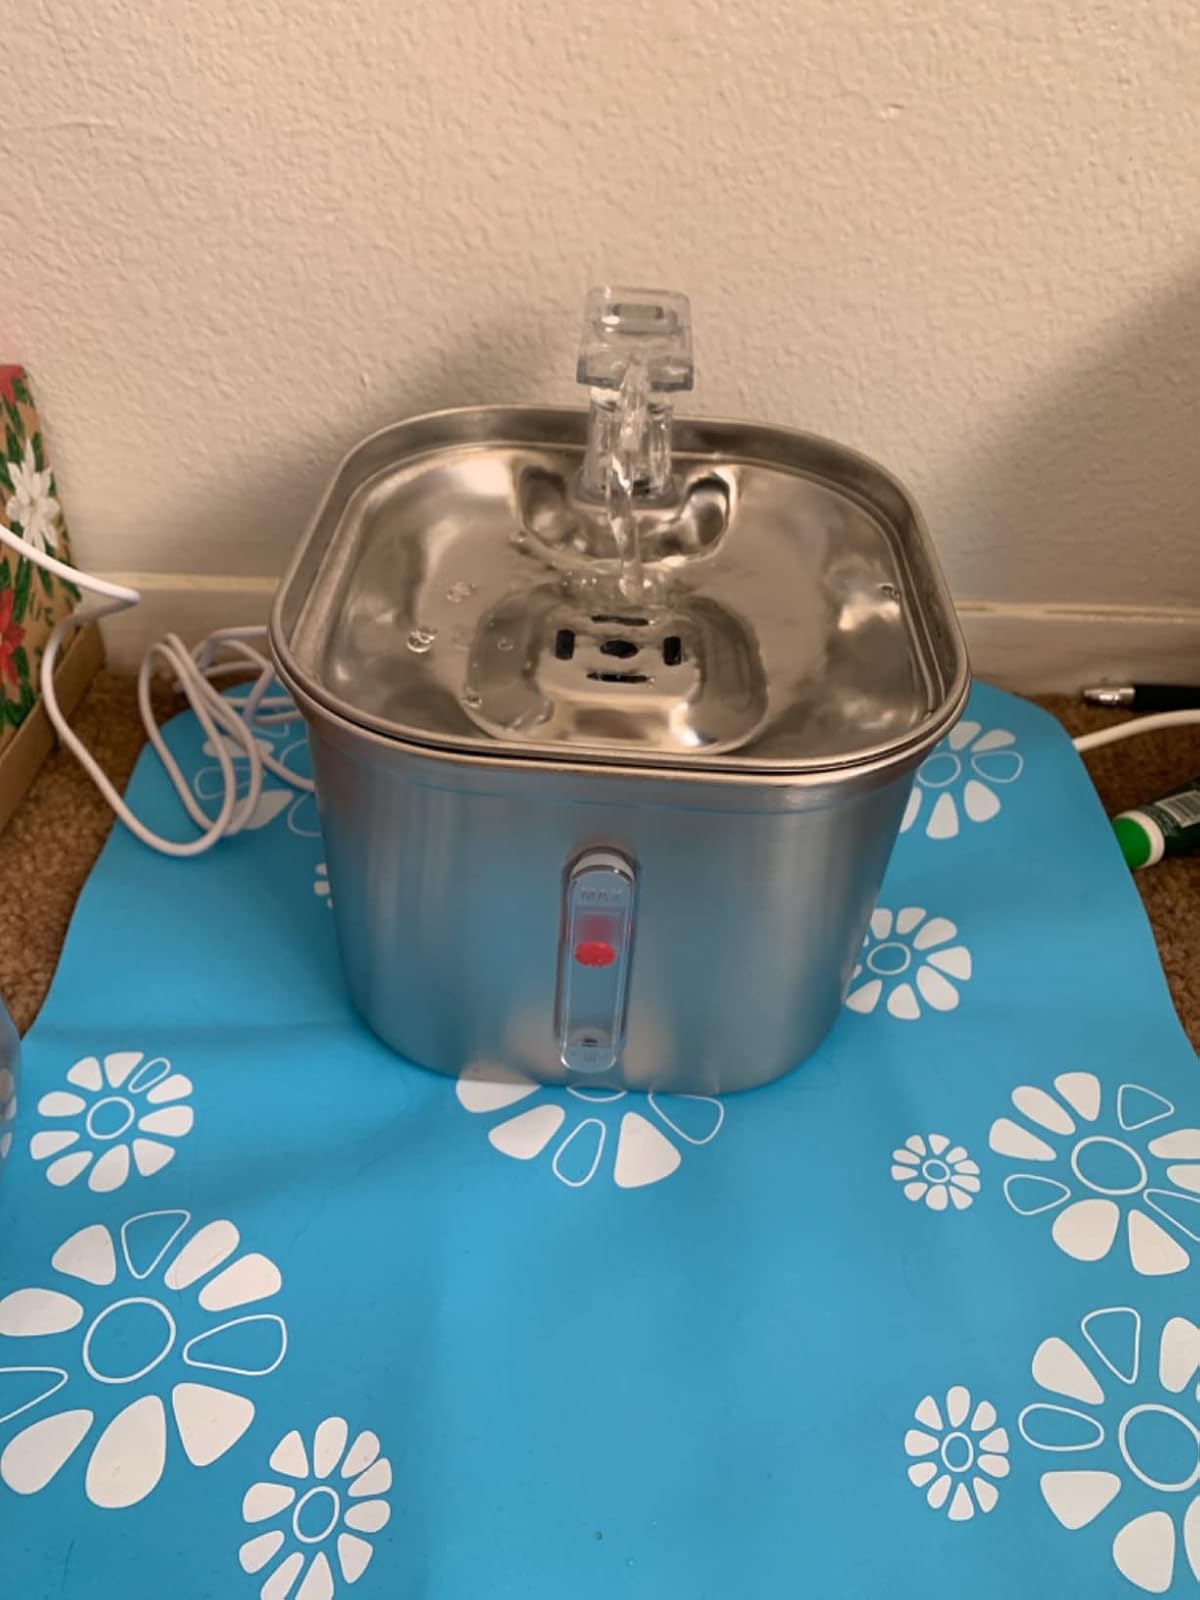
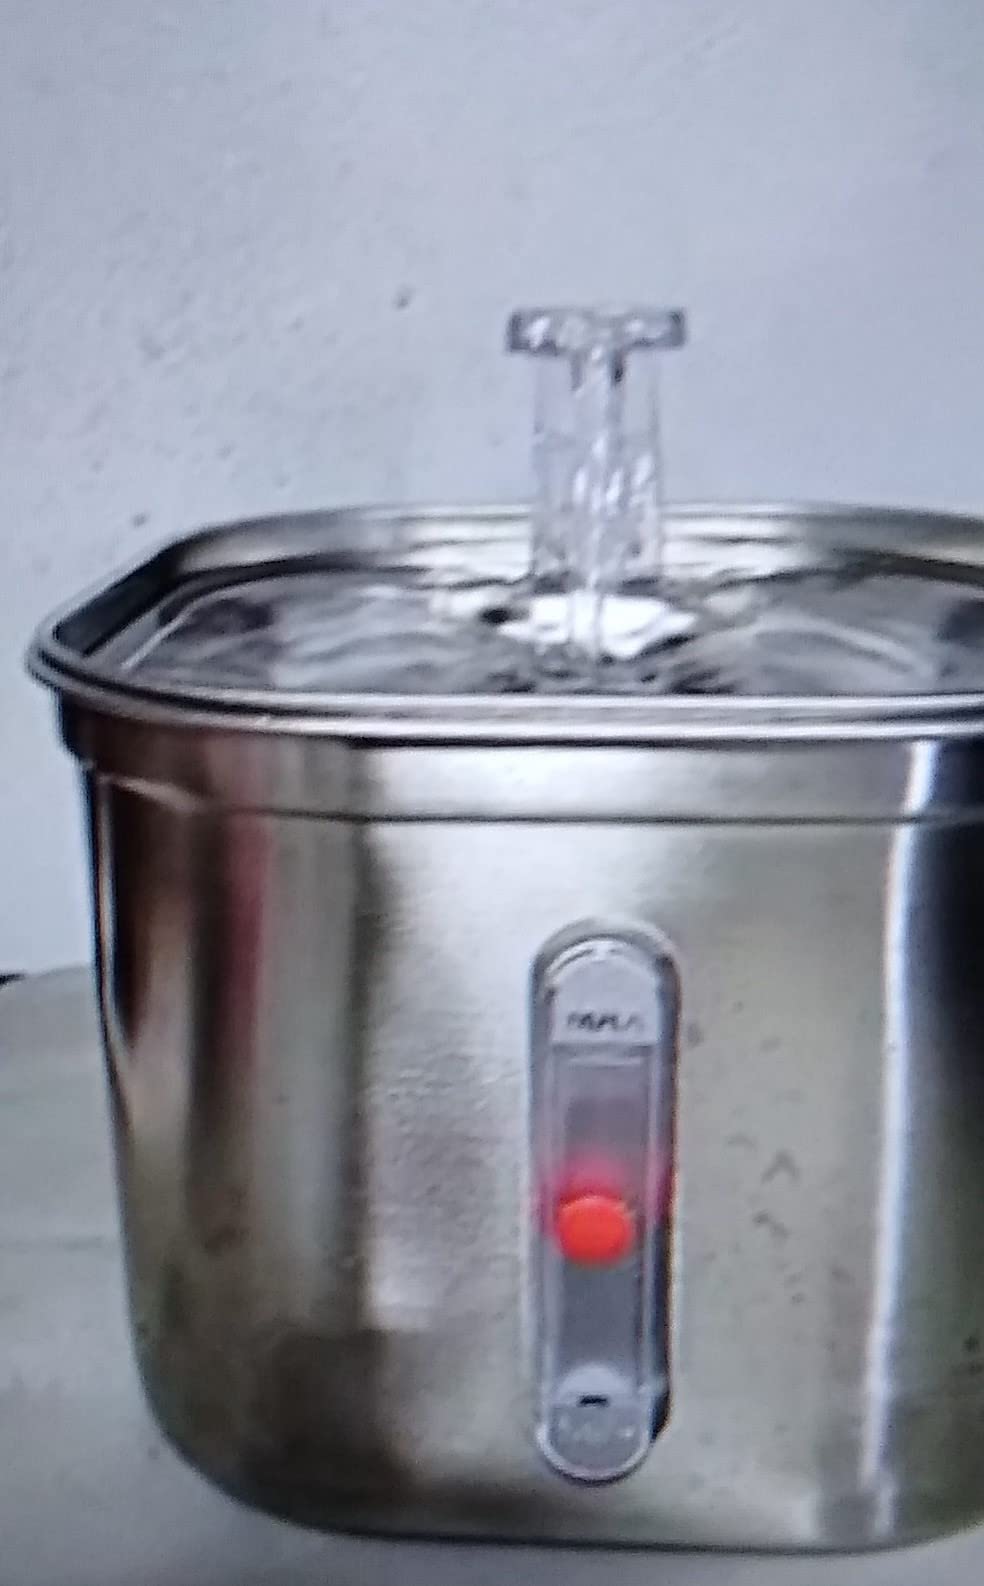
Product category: items_bowl
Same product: yes